Mario Šuver

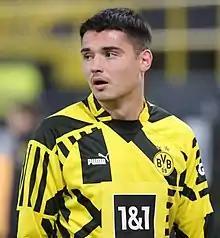
Mario Šuver (2022)

Mario Šuver (born 23 September 1999) is a professional footballer who plays as a centre-back for Slovak club MFK Skalica. Born in Germany, he has represented Croatia at youth level.